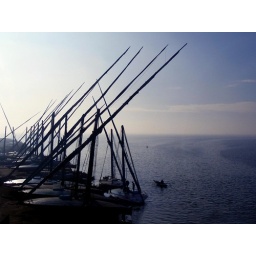
Caught this from the bus window among several trials, had to treat / crop it in Photoshop